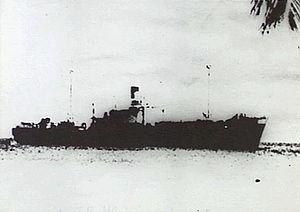
Le Komet, pour « comète » en allemand, est un croiseur auxiliaire de la Kriegsmarine utilisé comme navire corsaire au cours de la Seconde Guerre mondiale. Construit sous le nom d’Ems en 1937 en tant que cargo, il a été réquisitionné par la marine de guerre allemande au déclenchement de la Seconde Guerre mondiale et transformé en croiseur auxiliaire sous le nom de Komet ou Schiff 45. Son nom de code à la Royal Navy était Raider B.
Cette liste dresse les plus grandes catastrophes maritimes pendant la Seconde Guerre mondiale au regard du nombre de victimes. Du fait de son contexte, une Seconde Guerre mondiale sanguinaire entachée de nombreux drames, ces catastrophes resteront longtemps quasi ignorées.